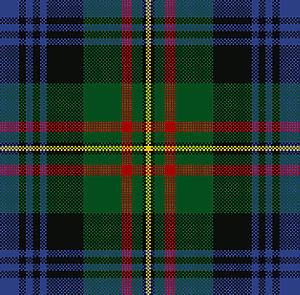
Le clan MacLaren est un clan écossais des Highlands.